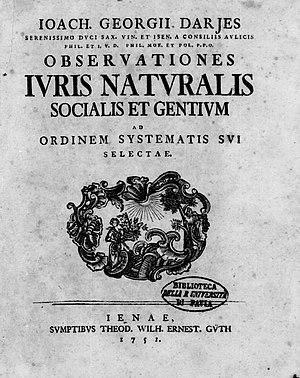
Joachim Georg Darjes, né le 23 juin 1714 à Güstrow et mort le 17 juillet 1791 à Francfort-sur-l'Oder, est un pasteur luthérien, philosophe, juriste et économiste allemand.